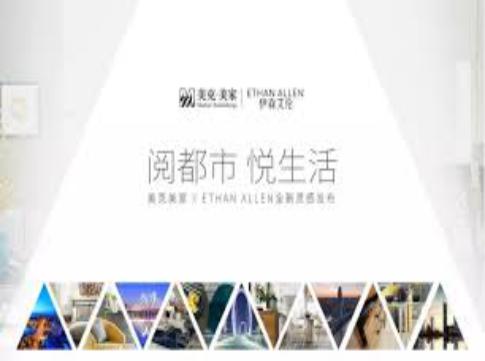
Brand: markor furnishings
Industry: Necessities